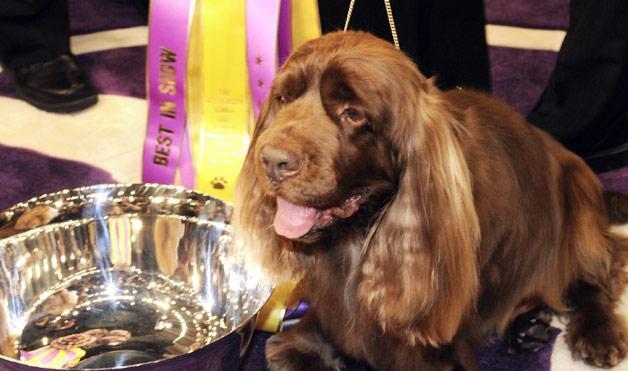
Sussex_spaniel